Sociedad Sportiva Argentina

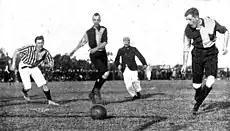
Scene of the match Alumni v Rosario A.C. at Sociedad Sportiva, 1903 Tie Cup Final

In football, the SSA held the Tie Cup finals of 1902, 1903 (played by Rosario A.C. and Alumni in both occasions) and 1905. In September 1903, the Argentina national football team played its first home game at Sociedad Sportiva, when the side lost to "Orientales" (represented by all players of Club Nacional de Football) by 3–2. Other notable football match played at SSA was the one between English club Southampton FC and Alumni on June 26, 1904, won by the visitors by 3–0. President Roca was one of the attendants. That same year, the SSA also held a Greco-Roman wrestling exhibition.